First Battle of El Alamein

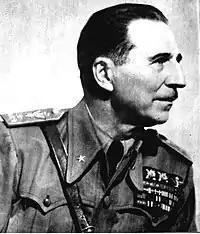

Auchinleck had planned a second delaying position at Fuka, some east of Matruh, and at 21:20 he issued the orders for a withdrawal to Fuka. Confusion in communication led the division withdrawing immediately to the El Alamein position. X Corps, having made an unsuccessful attempt to secure a position on the escarpment, were out of touch with Eighth Army from 19:30 until 04:30 the next morning. Only then did they discover that the withdrawal order had been given. The withdrawal of XIII Corps had left the southern flank of X Corps on the coast at Matruh exposed and their line of retreat compromised by the cutting of the coastal road east of Matruh. They were ordered to break out southwards into the desert and then make their way east. Auchinleck ordered XIII Corps to provide support but they were in no position to do so. At 21:00 on 28 June, X Corps—organised into brigade groups—headed south. In the darkness, there was considerable confusion as they came across enemy units laagered for the night. In the process, 5th Indian Division in particular sustained heavy casualties, including the destruction of the 29th Indian Infantry Brigade at Fuka. Axis forces captured more than 6,000 prisoners, in addition to 40 tanks and an enormous quantity of supplies.